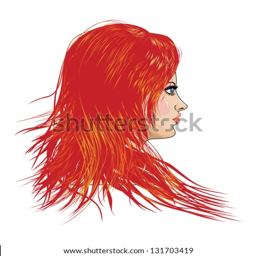
portrait of a girl with red hair on white background .